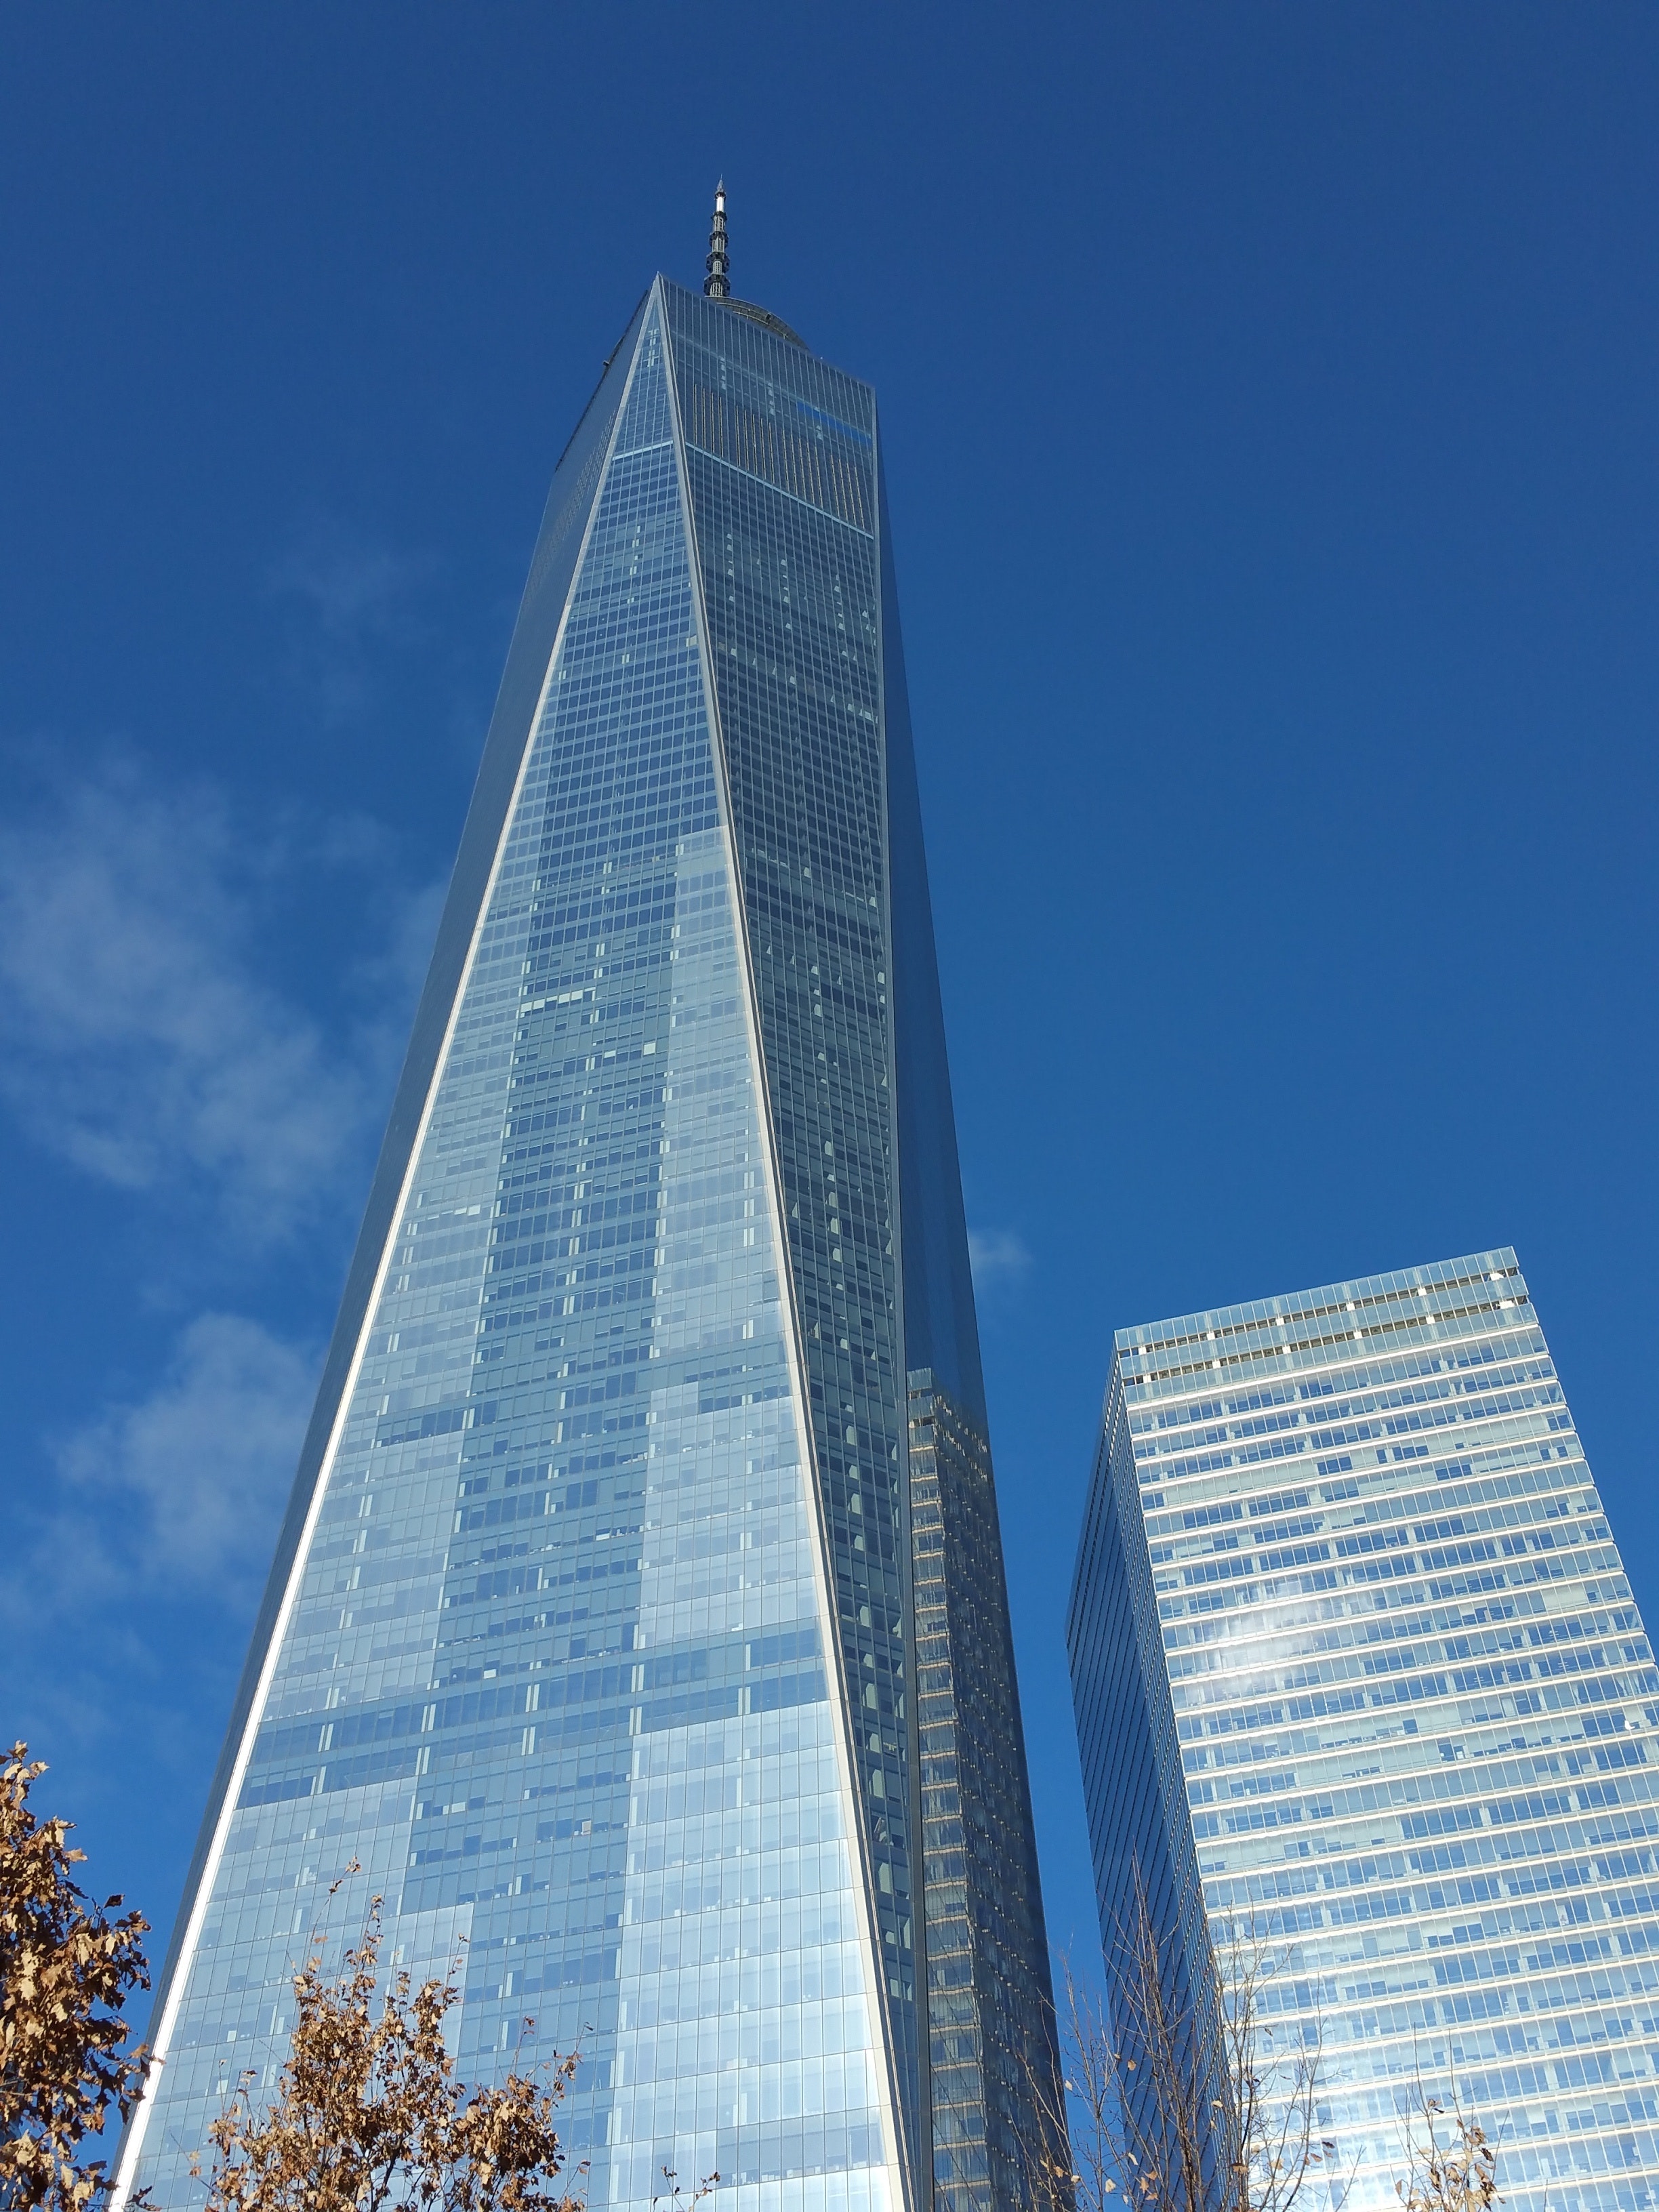
skyscraper, daytime, landmark, blue, metropolitan area, tower block, architecture, sky, tower, building, urban area, city, human settlement, corporate headquarters, condominium, commercial building, headquarters, metropolis, tree, monument, real estate, facade, reflection, downtown, mixed use, skyline, spire, national historic landmark